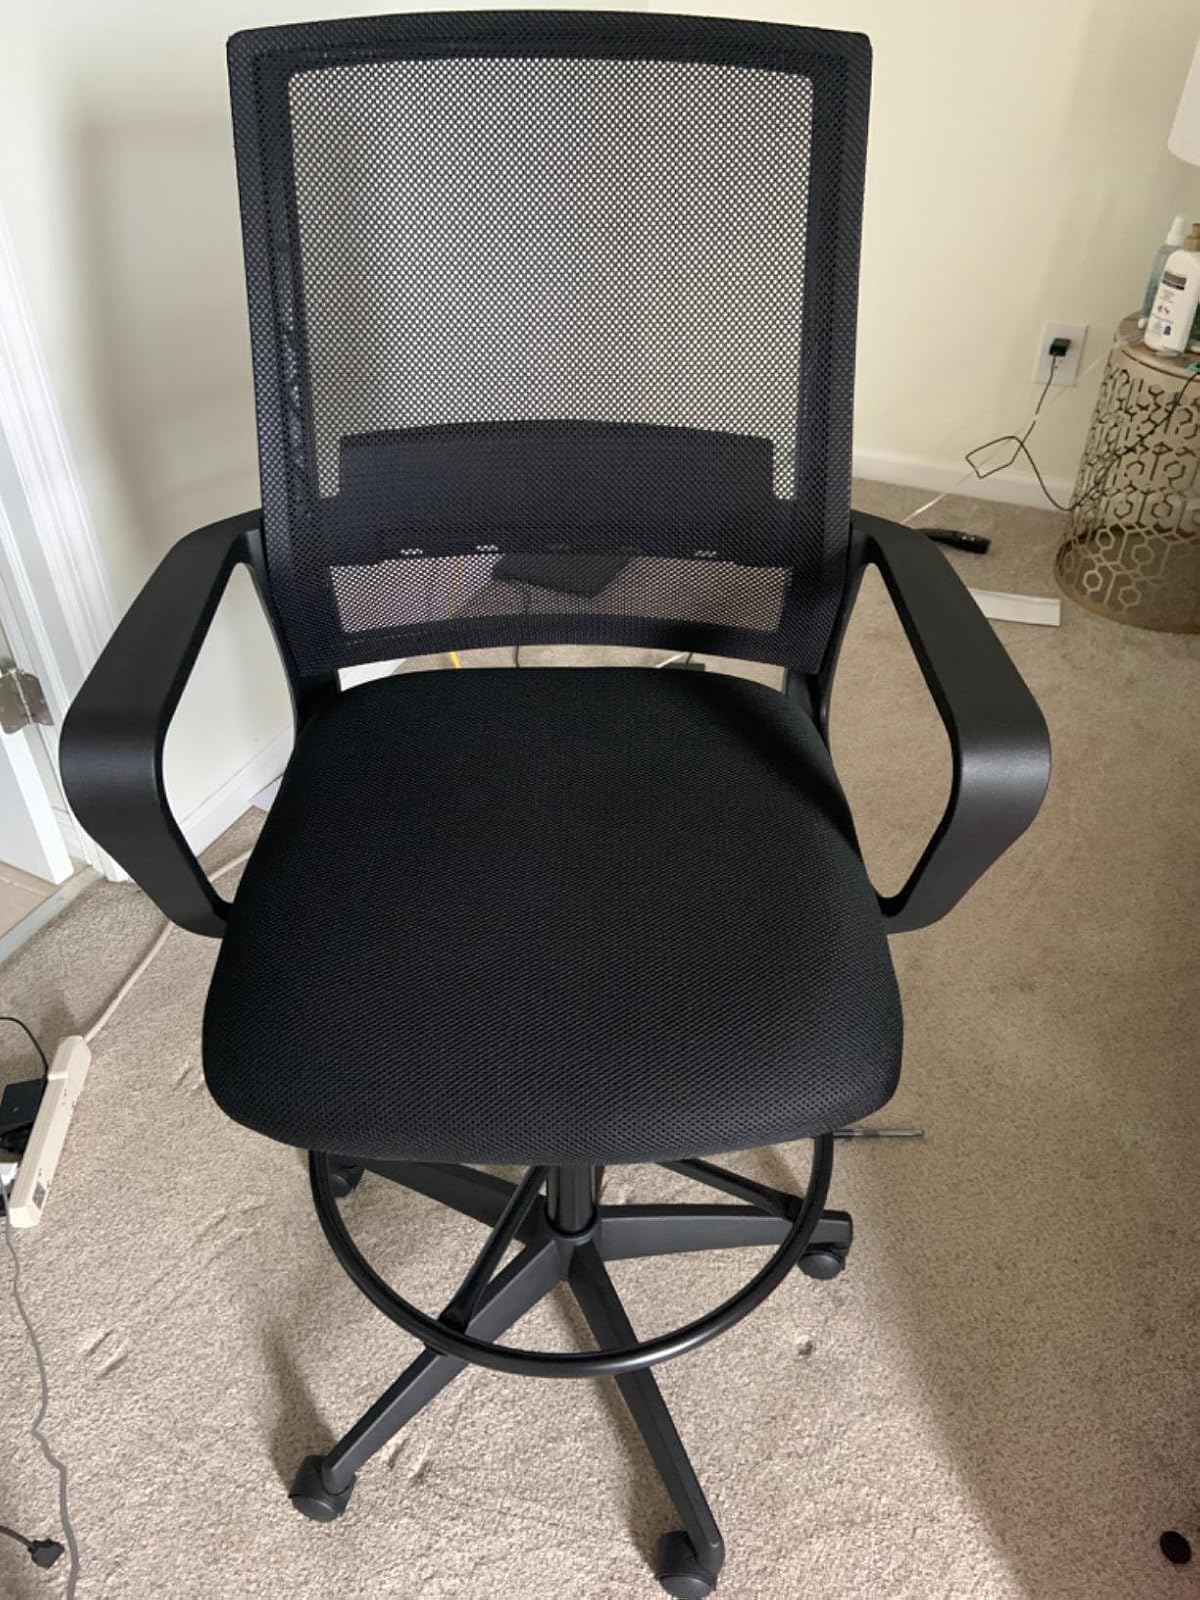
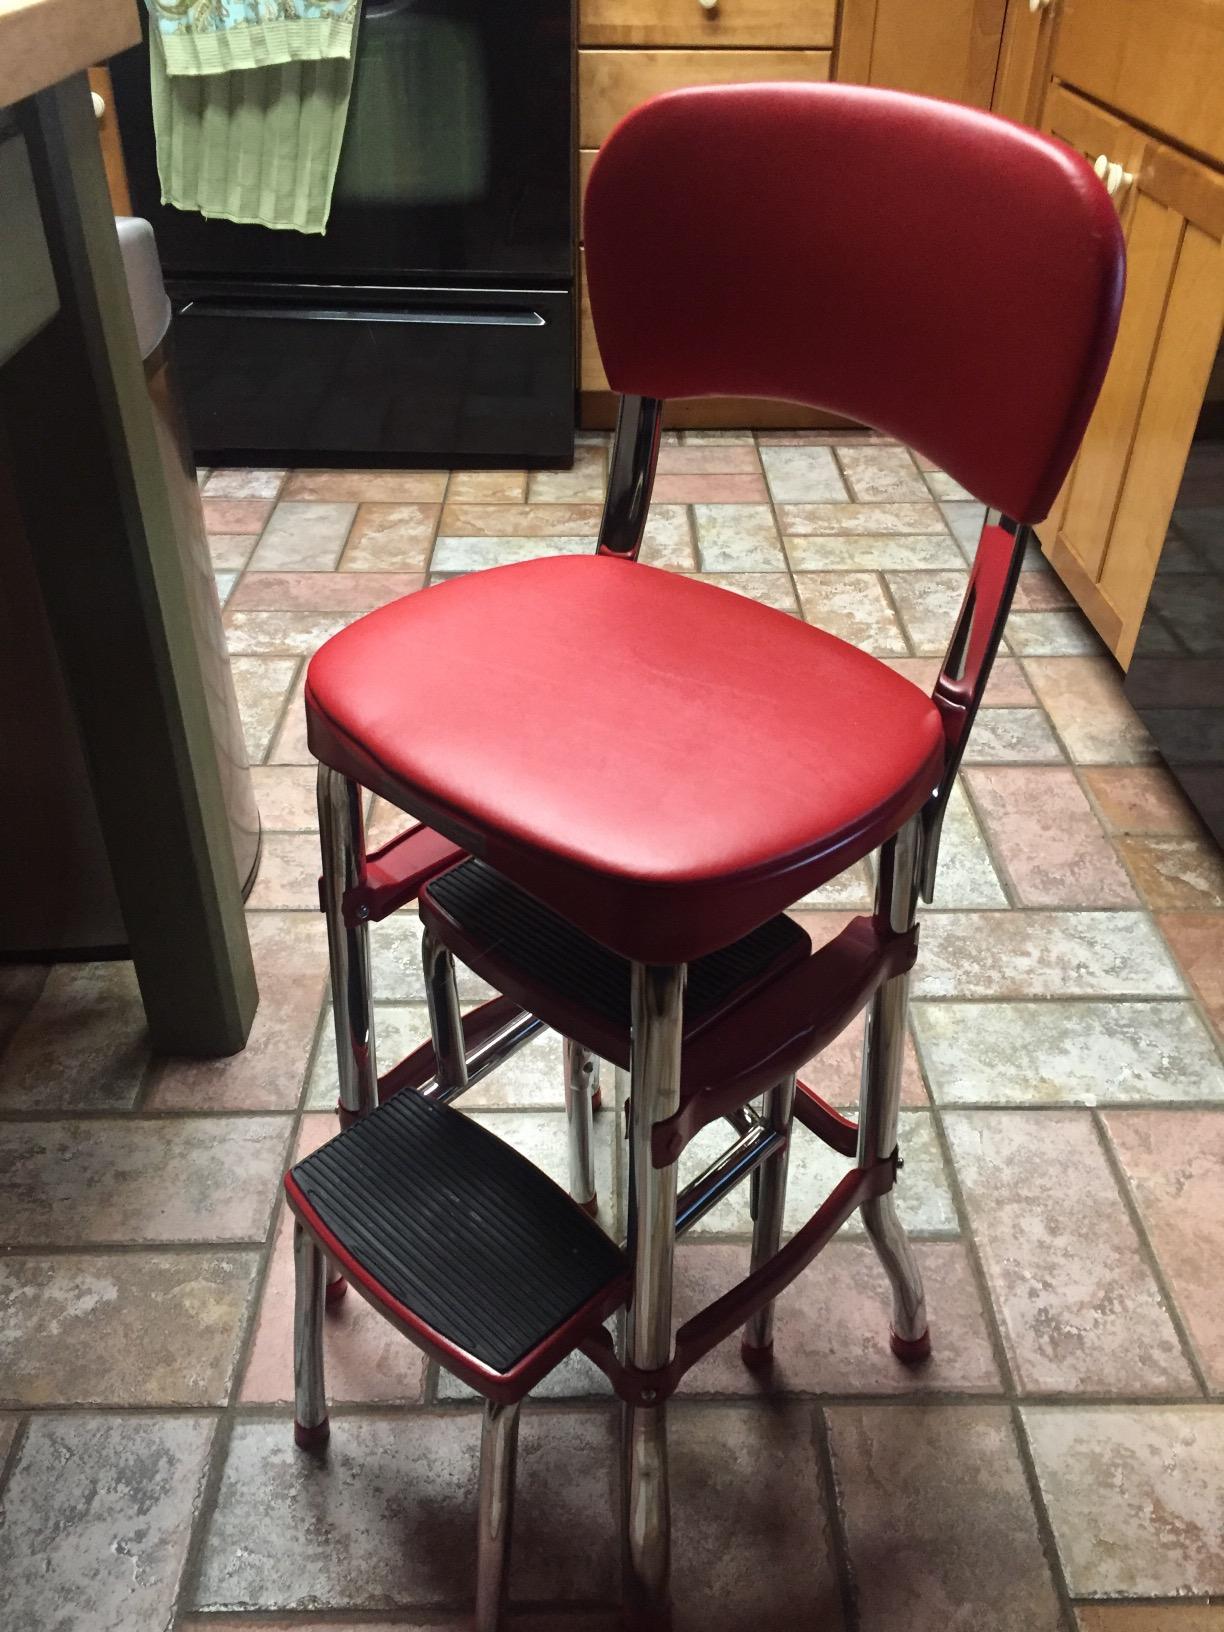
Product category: items_chair
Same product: no